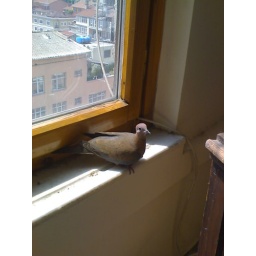
there was a bird in the house 2dy